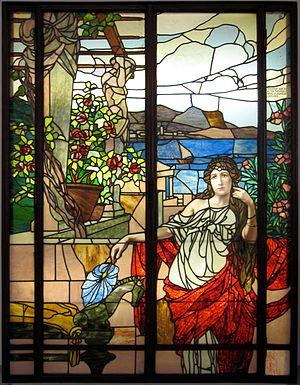
Carl Geyling's Erben est la fabrique de vitraux la plus ancienne plus ancienne d'Autriche, puisqu'elle a été fondée à Vienne en 1841 par Carl Geyling.